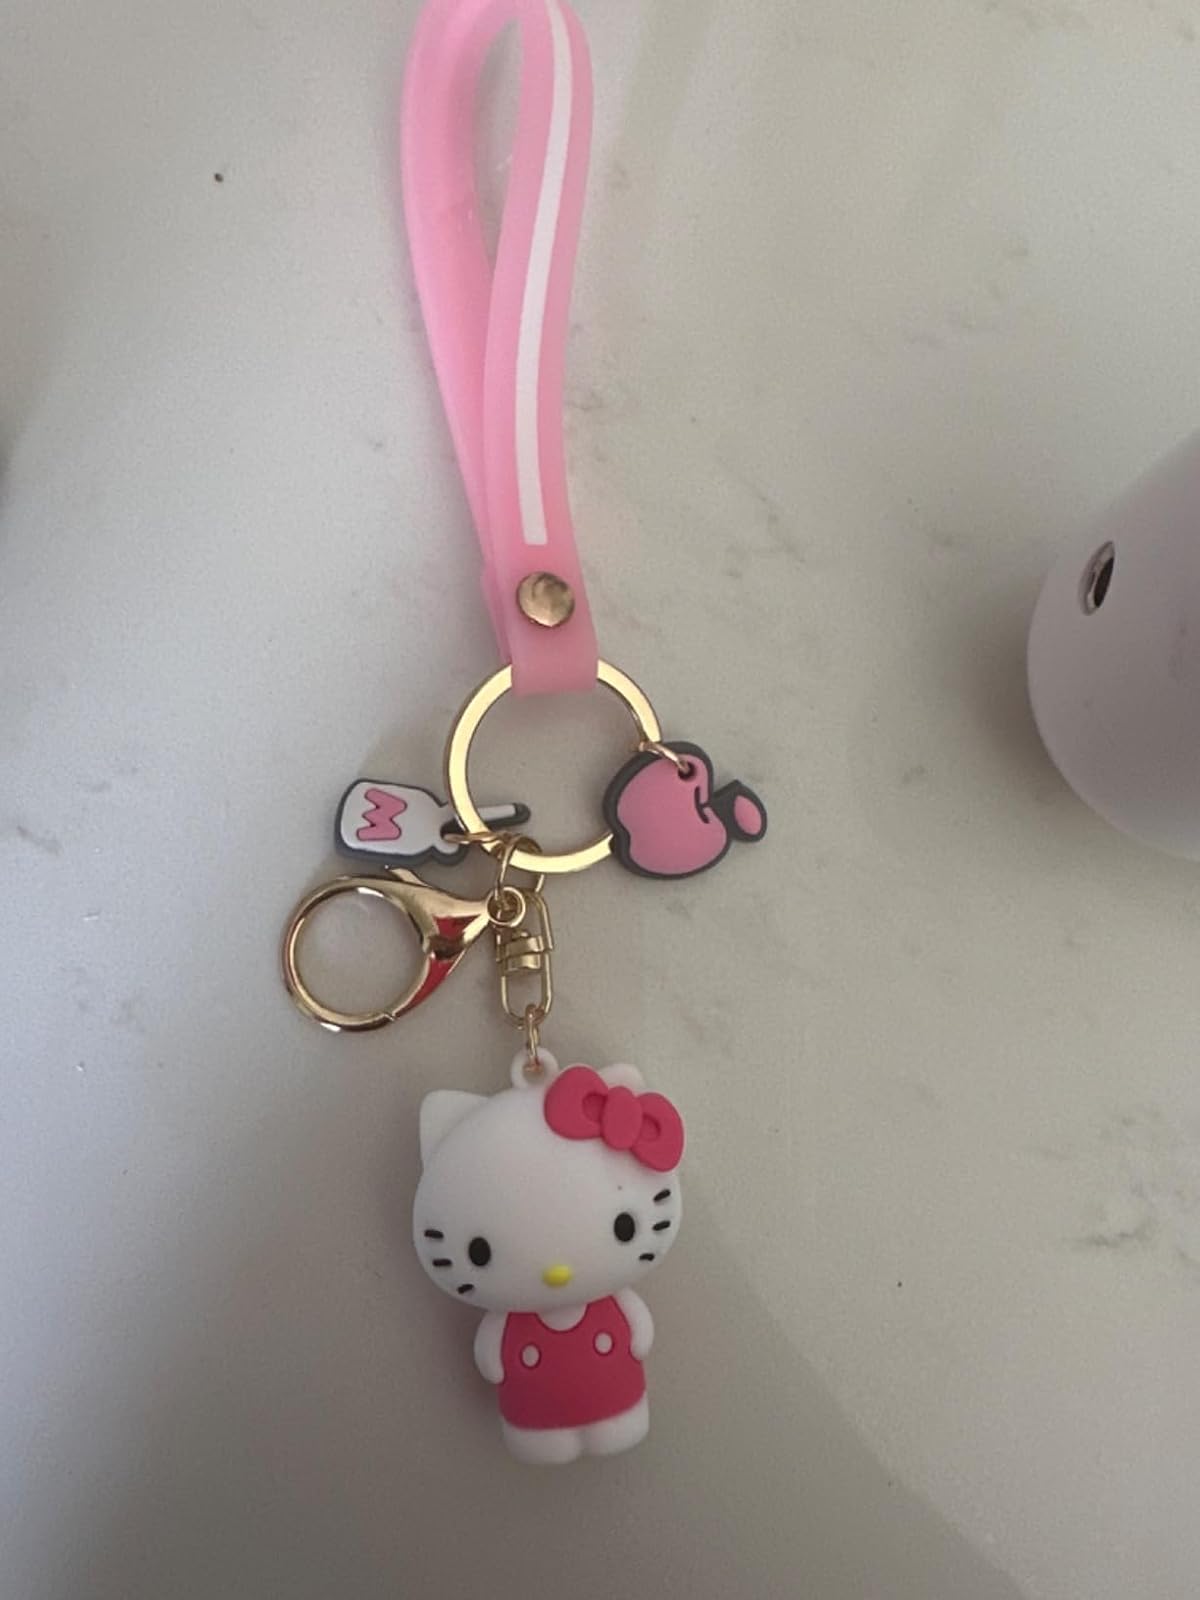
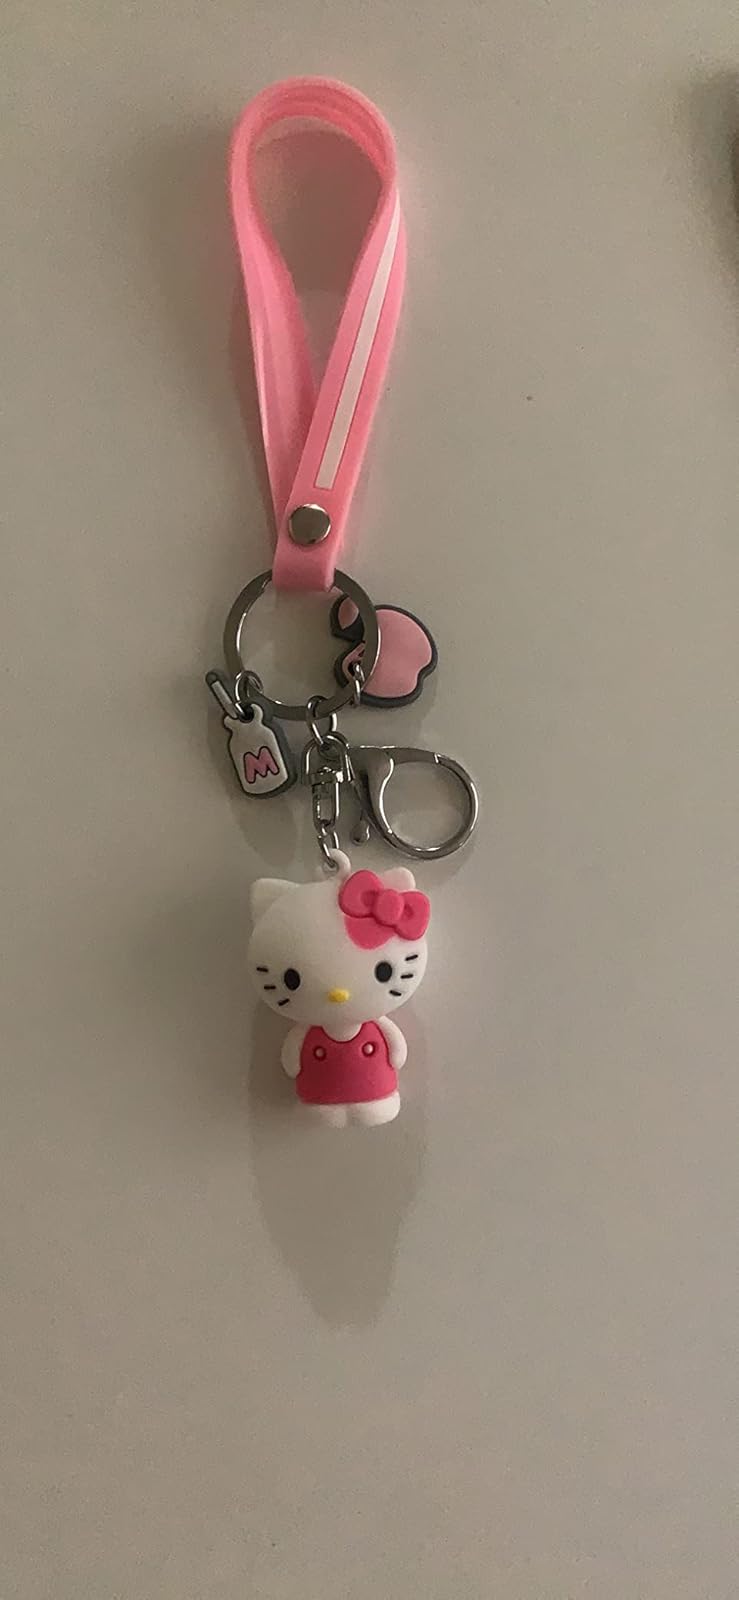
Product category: accessories_keychain
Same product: yes